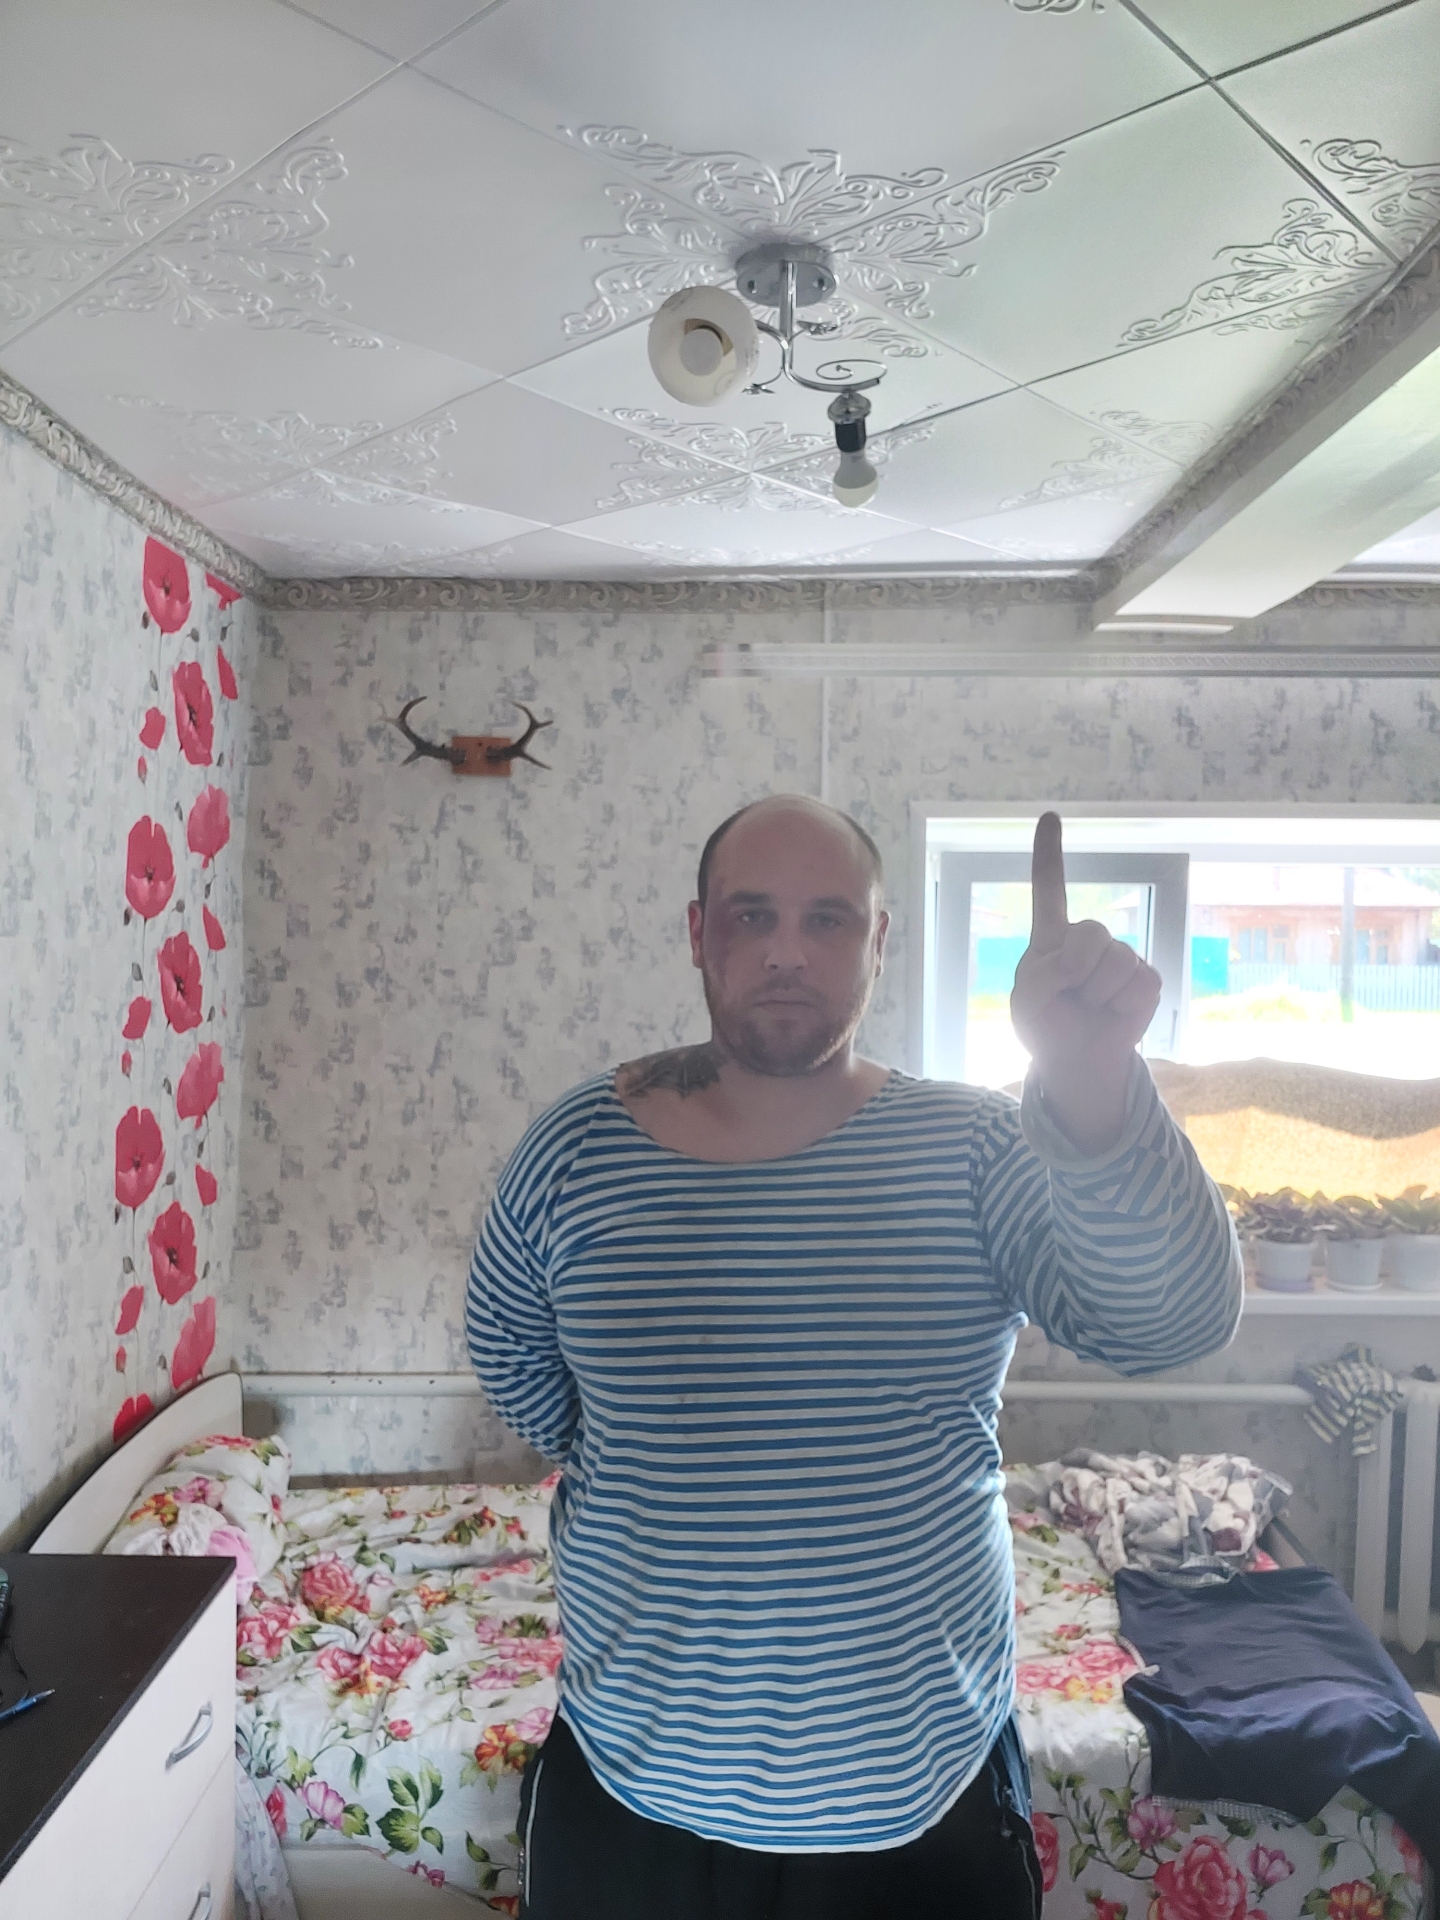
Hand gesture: one